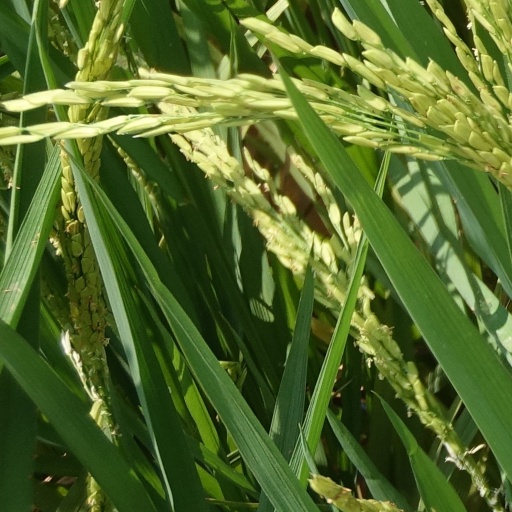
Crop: rice